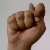
The image shows a hand gesture representing the letter 'T' in Indian Sign Language.